Henichesk Raion

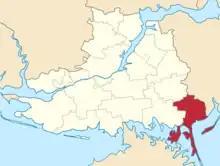
Henichesk Raion in Kherson Oblast before 2020

Before the 2020 reform, the raion consisted of one hromada. Henichesk urban hromada with the administration in Henichesk.